Robert Stewart, Viscount Castlereagh

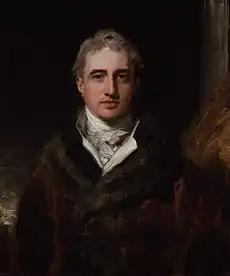
Portrait by Thomas Lawrence,

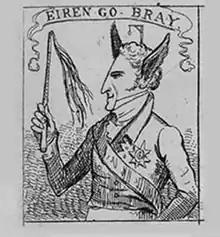
Bloody Castlereagh, 1798

Robert Stewart, 2nd Marquess of Londonderry, (18 June 1769 – 12 August 1822), usually known as Lord Castlereagh, derived from the courtesy title Viscount Castlereagh by which he was styled from 1796 to 1821, was an Irish-born British statesman and politician. As secretary to the Viceroy in Ireland, he worked to suppress the Rebellion of 1798 and to secure passage in 1800 of the Irish Act of Union. As the Foreign Secretary of the United Kingdom from 1812, he was central to the management of the coalition that defeated Napoleon, and was British plenipotentiary at the Congress of Vienna. In the post-war government of Lord Liverpool, Castlereagh was seen to support harsh measures against agitation for reform, and he ended his life an isolated and unpopular figure.